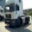
Label: truck